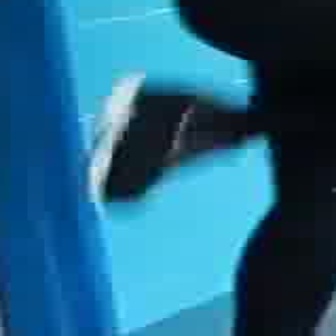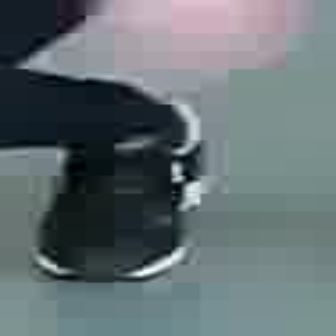
  Please identify the target specified by the bounding box [77,70,227,220] in the first image and locate it in the second image. Return the coordinates in [x_min,y_min,x_max,y_max] format.
Answer: [10,87,203,281]